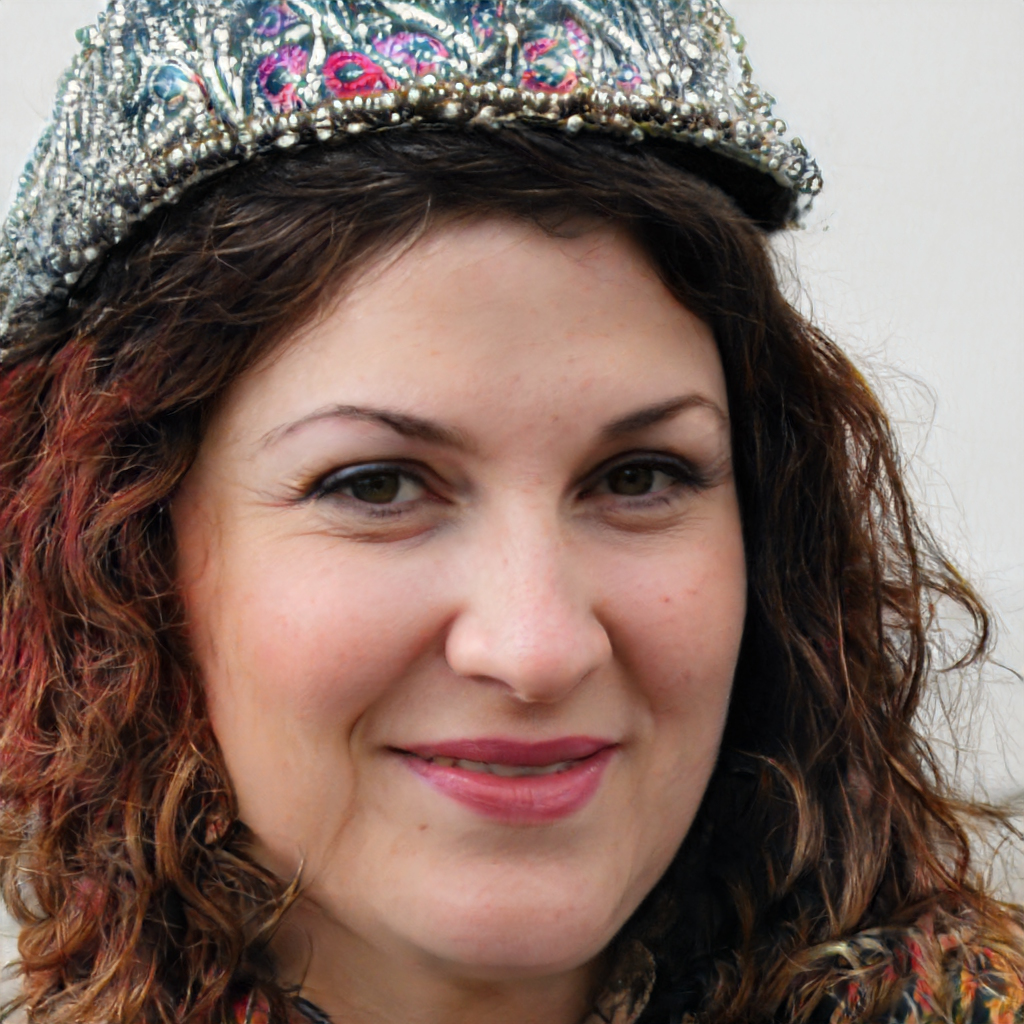
Gender: Female